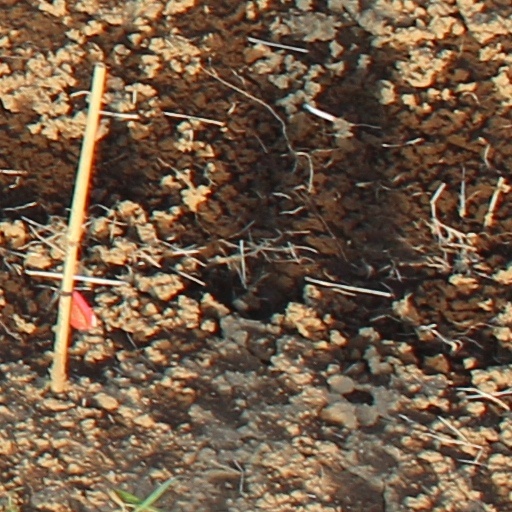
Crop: wheat